Simple living

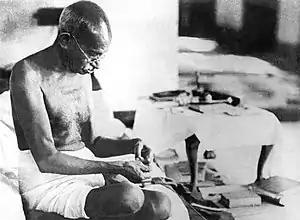
Mahatma Gandhi spinning yarn in 1942. Gandhi believed in a life of simplicity and self-sufficiency.

Simple living refers to practices that promote simplicity in one's lifestyle. Common practices of simple living include reducing the number of possessions one owns, depending less on technology and services, and spending less money. In addition to such external changes, simple living also reflects a person's mindset and values. Simple living practices can be seen in history, religion, art, and economics.